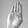
ASL letter: B